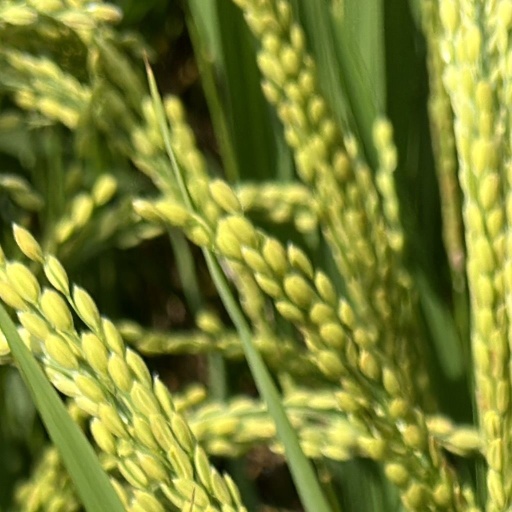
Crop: rice